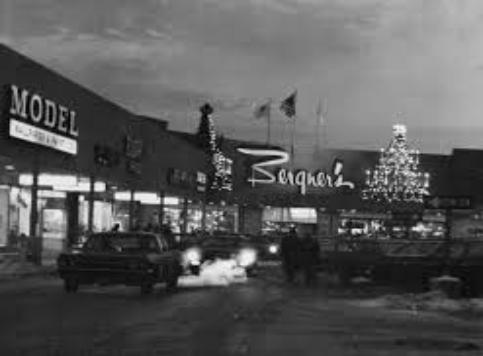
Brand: Bergner's
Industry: Others